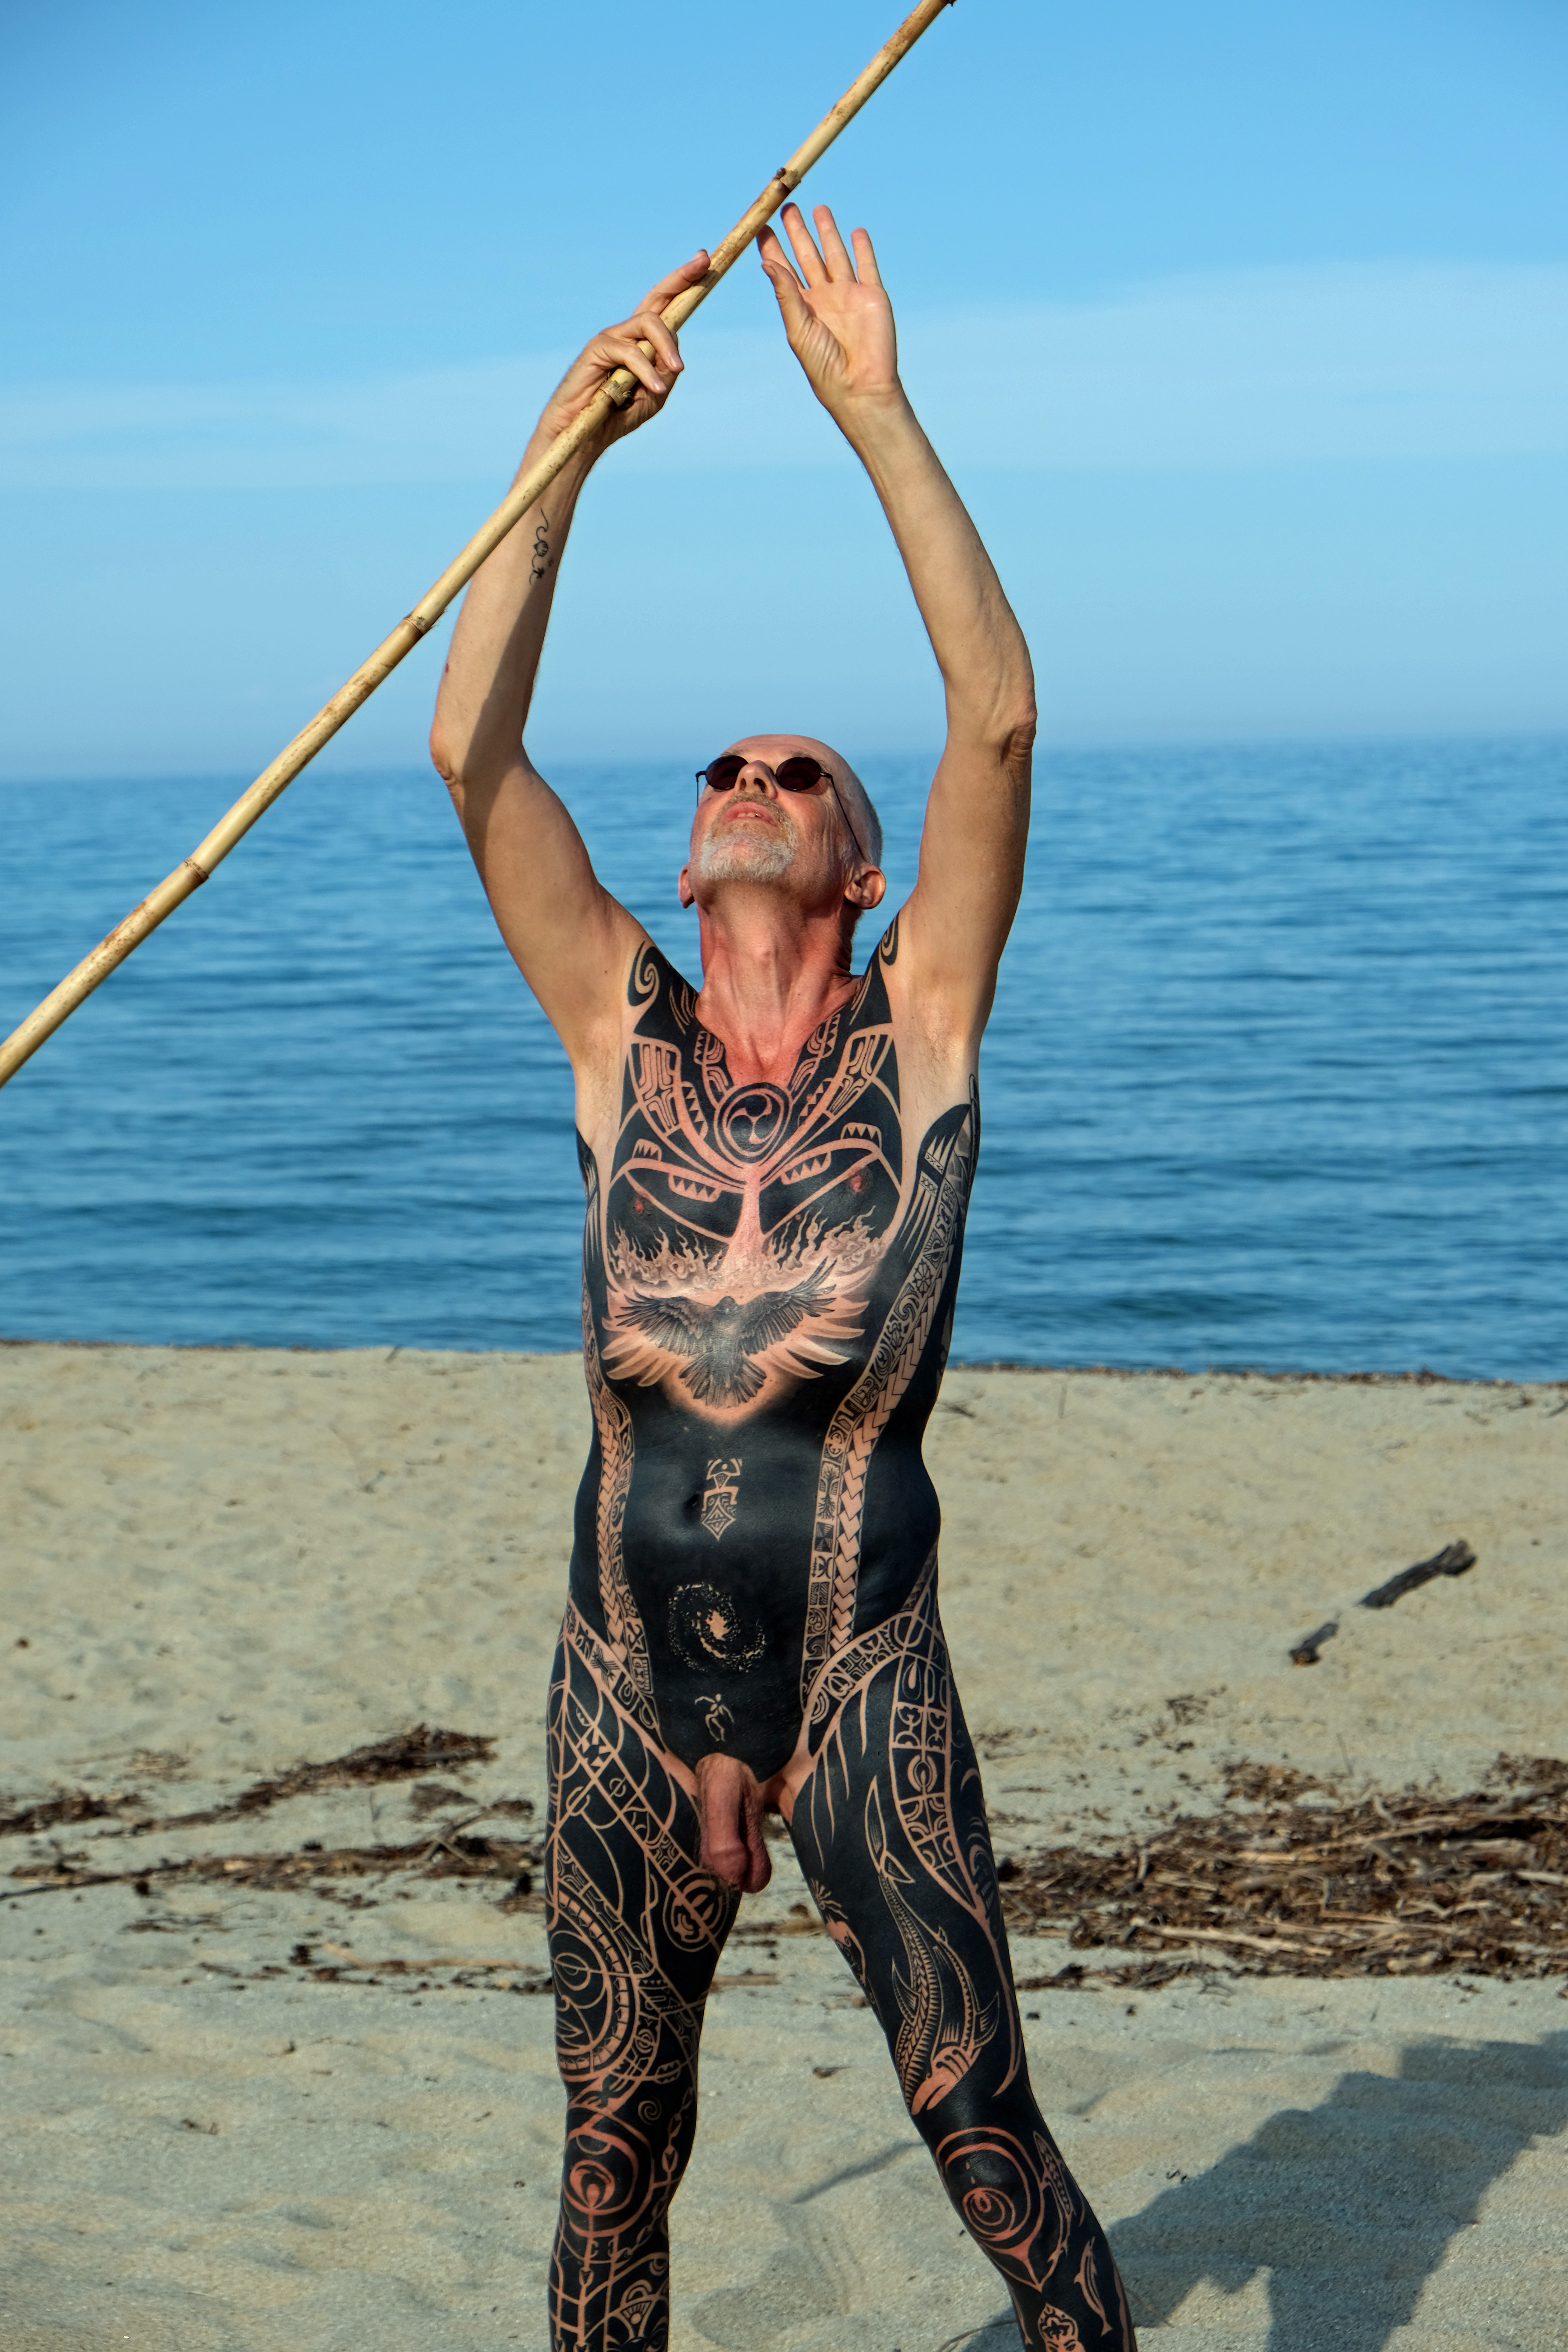
nude, naked, man, men, nude man, naked man, nude men, naked men, tattoo, tattoos, wild style, freak, hippie, bodybuilding, martial arts, summer, sun, sea, ocean, vacation, nudist, nudists, beach, bodypainting, sexy, sex, erotic, erotics, attractive, dance, beach dance, holidays, relaxation, wellness, freedom, power, peace, warrior, style, body, art, maori, nude body, naked body, body art, water, sky, lake, fisherman, happy, leisure, fun, People in nature, eyewear, elbow, recreation, tree, boats and boating equipment and supplies, fishing, balance, fishing rod, chest, travel, recreational fishing, horizon, fashion accessory, landscape, tourism, sunglasses, angling, rope, waist, tropics, personal protective equipment